Rotating locomotion in living systems

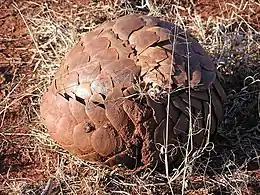
The pangolin "Manis temminckii" in a defensive posture, in which it can roll

Some organisms use rolling as a means of locomotion. These examples do not constitute the use of a wheel, as the organism rotates as a whole, rather than employing separate parts which rotate independently.